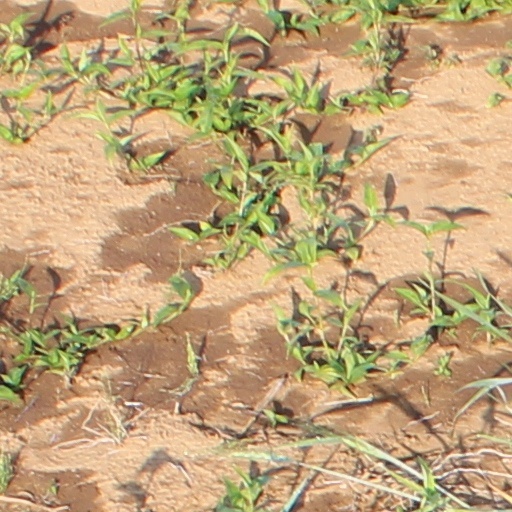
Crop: wheat